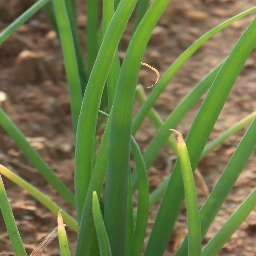
Label: healthy